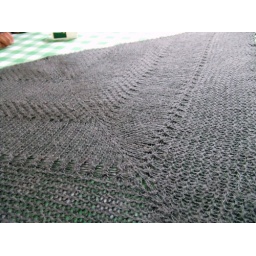
a small textured shawl in blue sky alpagas suri merino (yum, delicious yarn) ....